Four Queens

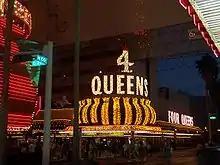
Four Queens facade along the Fremont Street Experience, 2006

A $5 million renovation was completed in 1995. This coincided with the debut of the Fremont Street Experience, a portion of which runs along the front of the resort. Elsinore filed for Chapter 11 bankruptcy later in 1995, and an investment firm – known as Morgens, Waterfall, Vintiadis & Company – obtained 99 percent ownership of the company. A subsidiary of Riviera Holdings took over management of gaming operations, through a contract that expired at the end of 1999. Several attempts were made to sell the Four Queens during this time, but none of these came to fruition. Businessman Allen Paulson was among those who considered a purchase.